Chetwynd, British Columbia

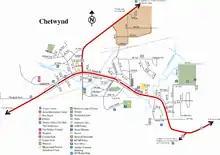
Chetwynd's roads, schools, and parks

The 2021 census estimated that of people in Chetwynd between 20 and 64 years old graduated from a university, less than half of the provincial average and did not graduate from secondary school, 7.2% higher than the provincial average. Chetwynd's schools are administered by School District 59 Peace River South, which operates one secondary school and three primary schools: Chetwynd Secondary School, Don Titus Elementary, Windrem Elementary, and Little Prairie Elementary. Northern Lights College maintains a campus in Chetwynd, which has a 2003 enrolment of 170 students (based on full-time equivalents). It was established in 1976 with eight general interest and two university transfer courses.